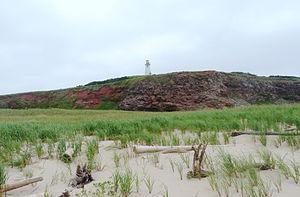
Plage des visiteurs de l'ile Brion et phare en arrière plan
L'île Brion est une île de 6,5 km² située au Québec, dans le golfe du Saint-Laurent, à seize kilomètres au nord de Grosse-Île. Elle fait partie, tout comme les rochers aux Oiseaux, de la région la plus septentrionale des îles de la Madeleine. La majeure partie de son territoire est classée réserve naturelle sous le nom de « réserve écologique de l'Île-Brion ».